Ninja Gaiden (arcade game)

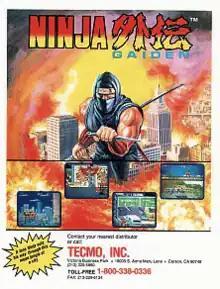
North American arcade flyer

Ninja Gaiden, released in Japan as and in Europe as Shadow Warriors, is a 1988 beat 'em up video game developed and published by Tecmo as a coin-operated arcade video game. It was first released in North America and Europe in late 1988, and then in Japan in February 1989. It was the first game released in the "Ninja Gaiden" franchise. The arcade game was a major commercial success in North America, becoming the highest-grossing arcade conversion kit of 1989 in the United States.